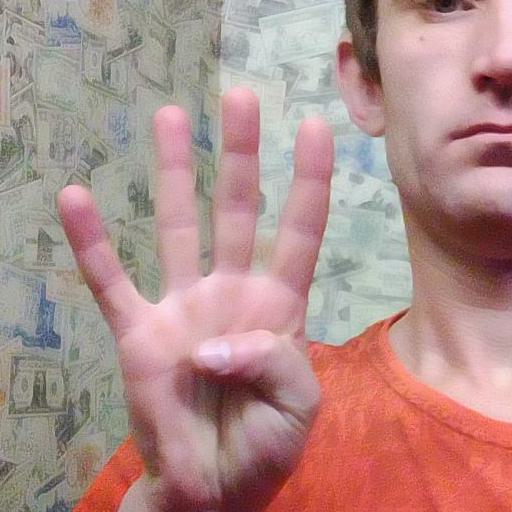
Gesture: four